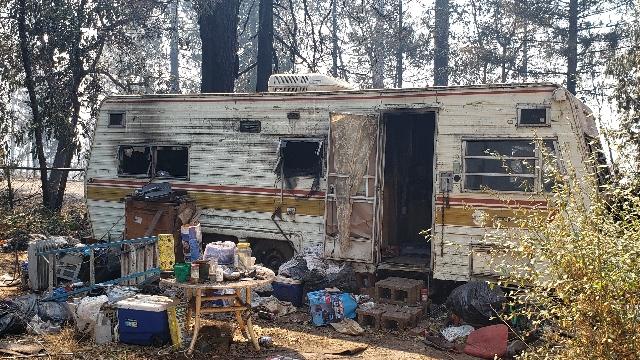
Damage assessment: destroyed